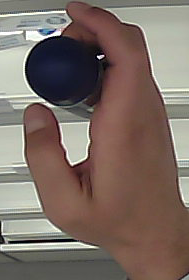
Product: nivea_rollon